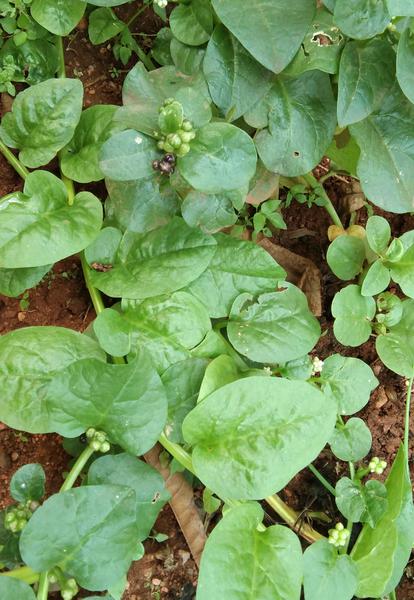
Plant: Basale